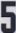
Number: 5